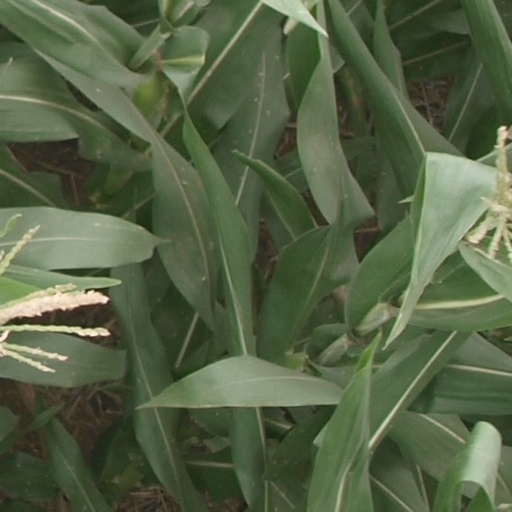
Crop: maize; corn